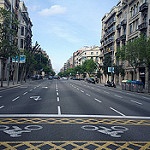
Label: non_damage_buildings_street